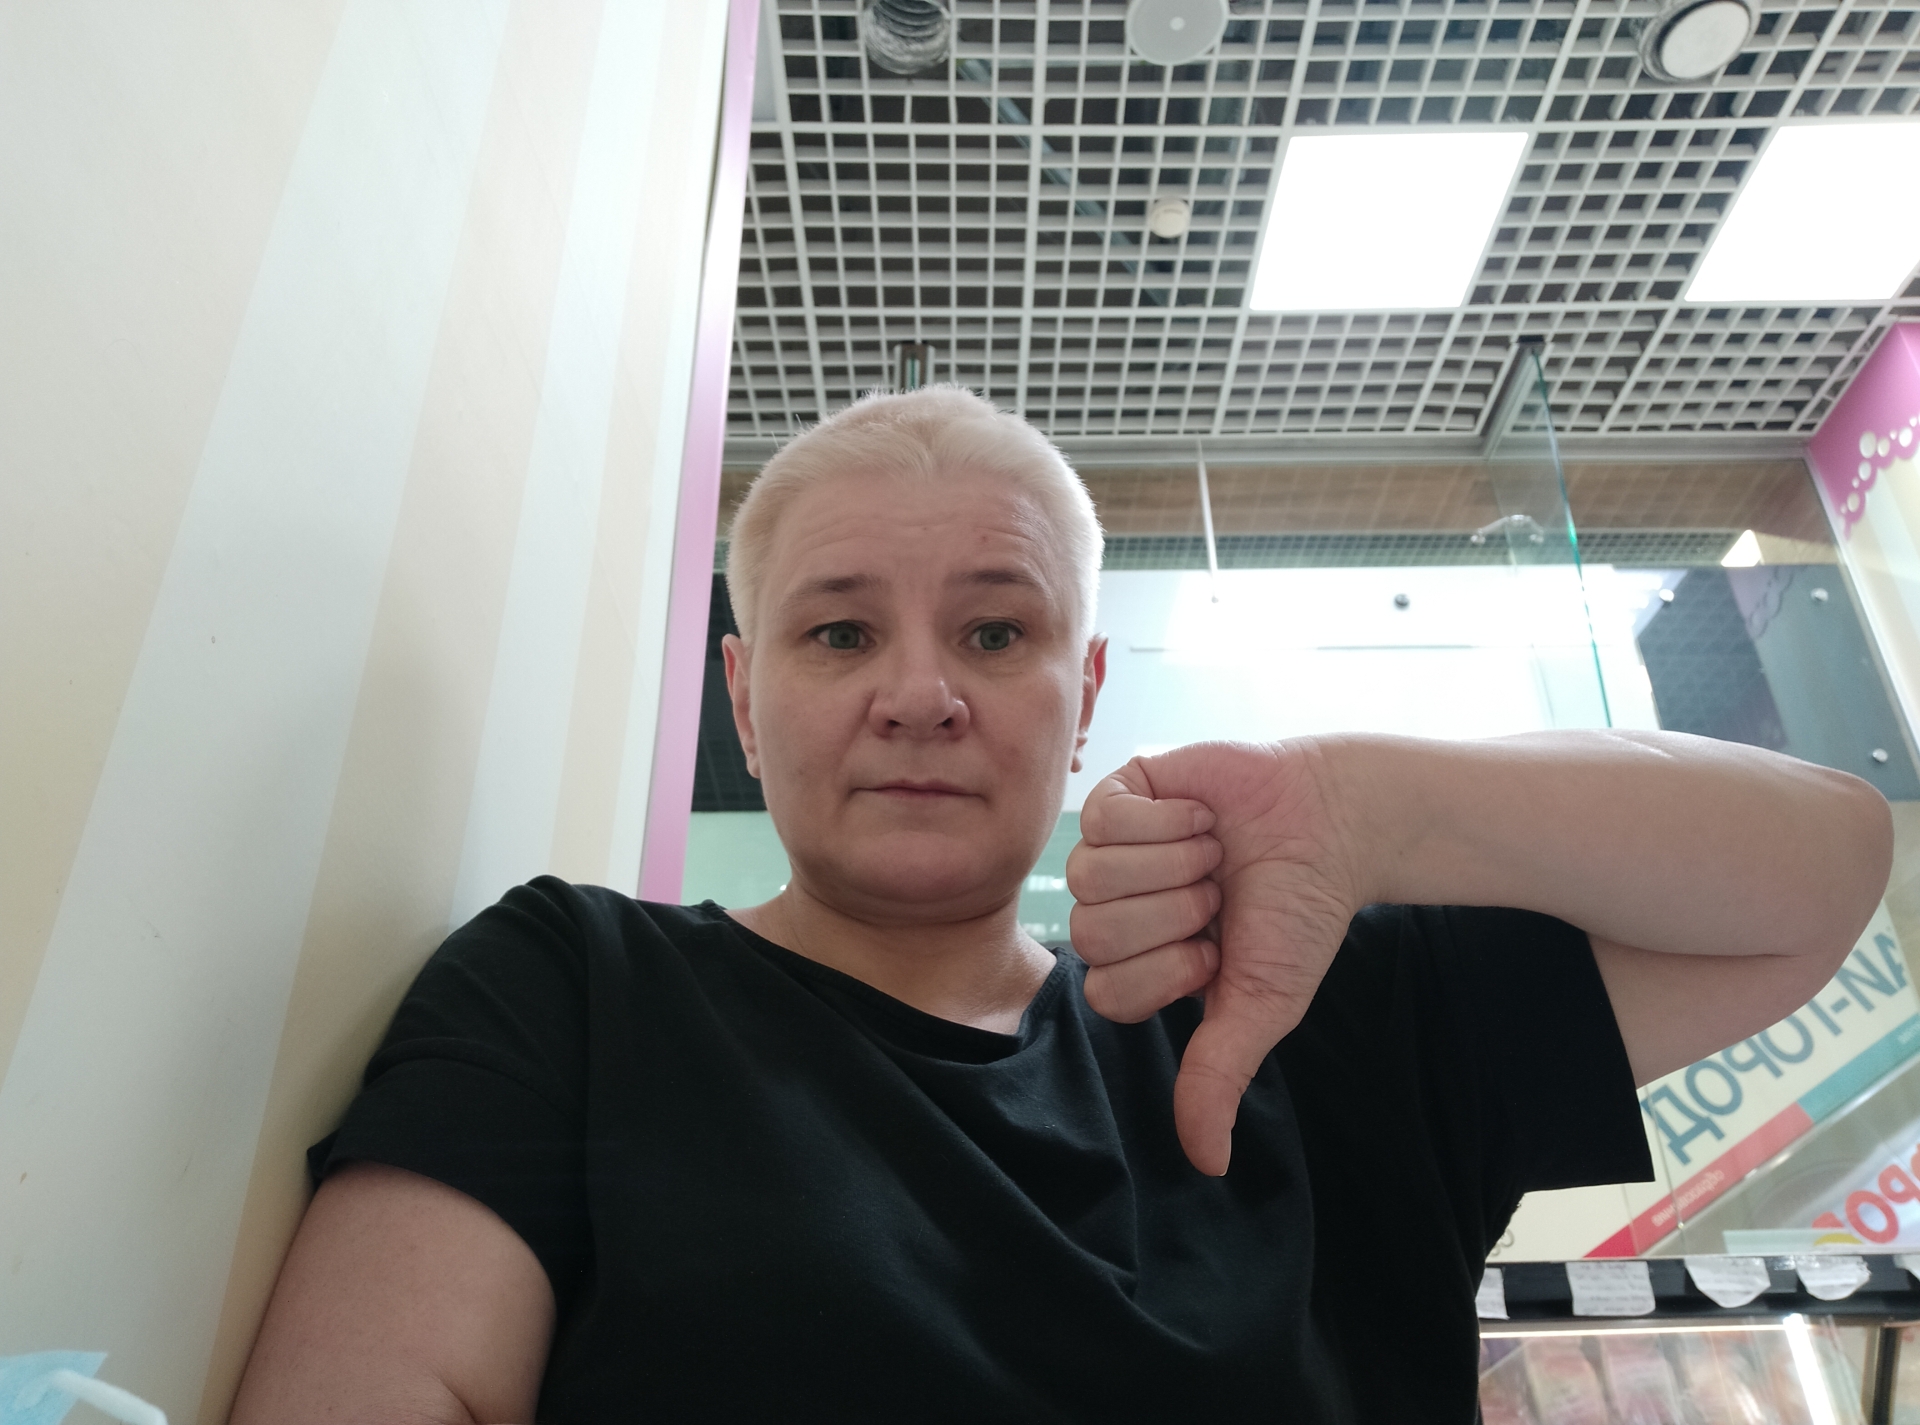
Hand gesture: dislike